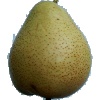
Label: pear_forelle